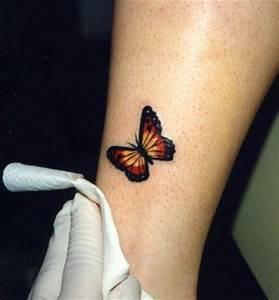
butterfly